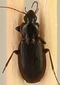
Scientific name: Calathus advena
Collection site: Rocky Mountains NEON (RMNP), plot RMNP_012